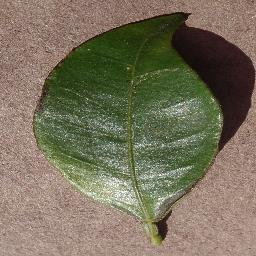
Label: Orange___Haunglongbing_(Citrus_greening)